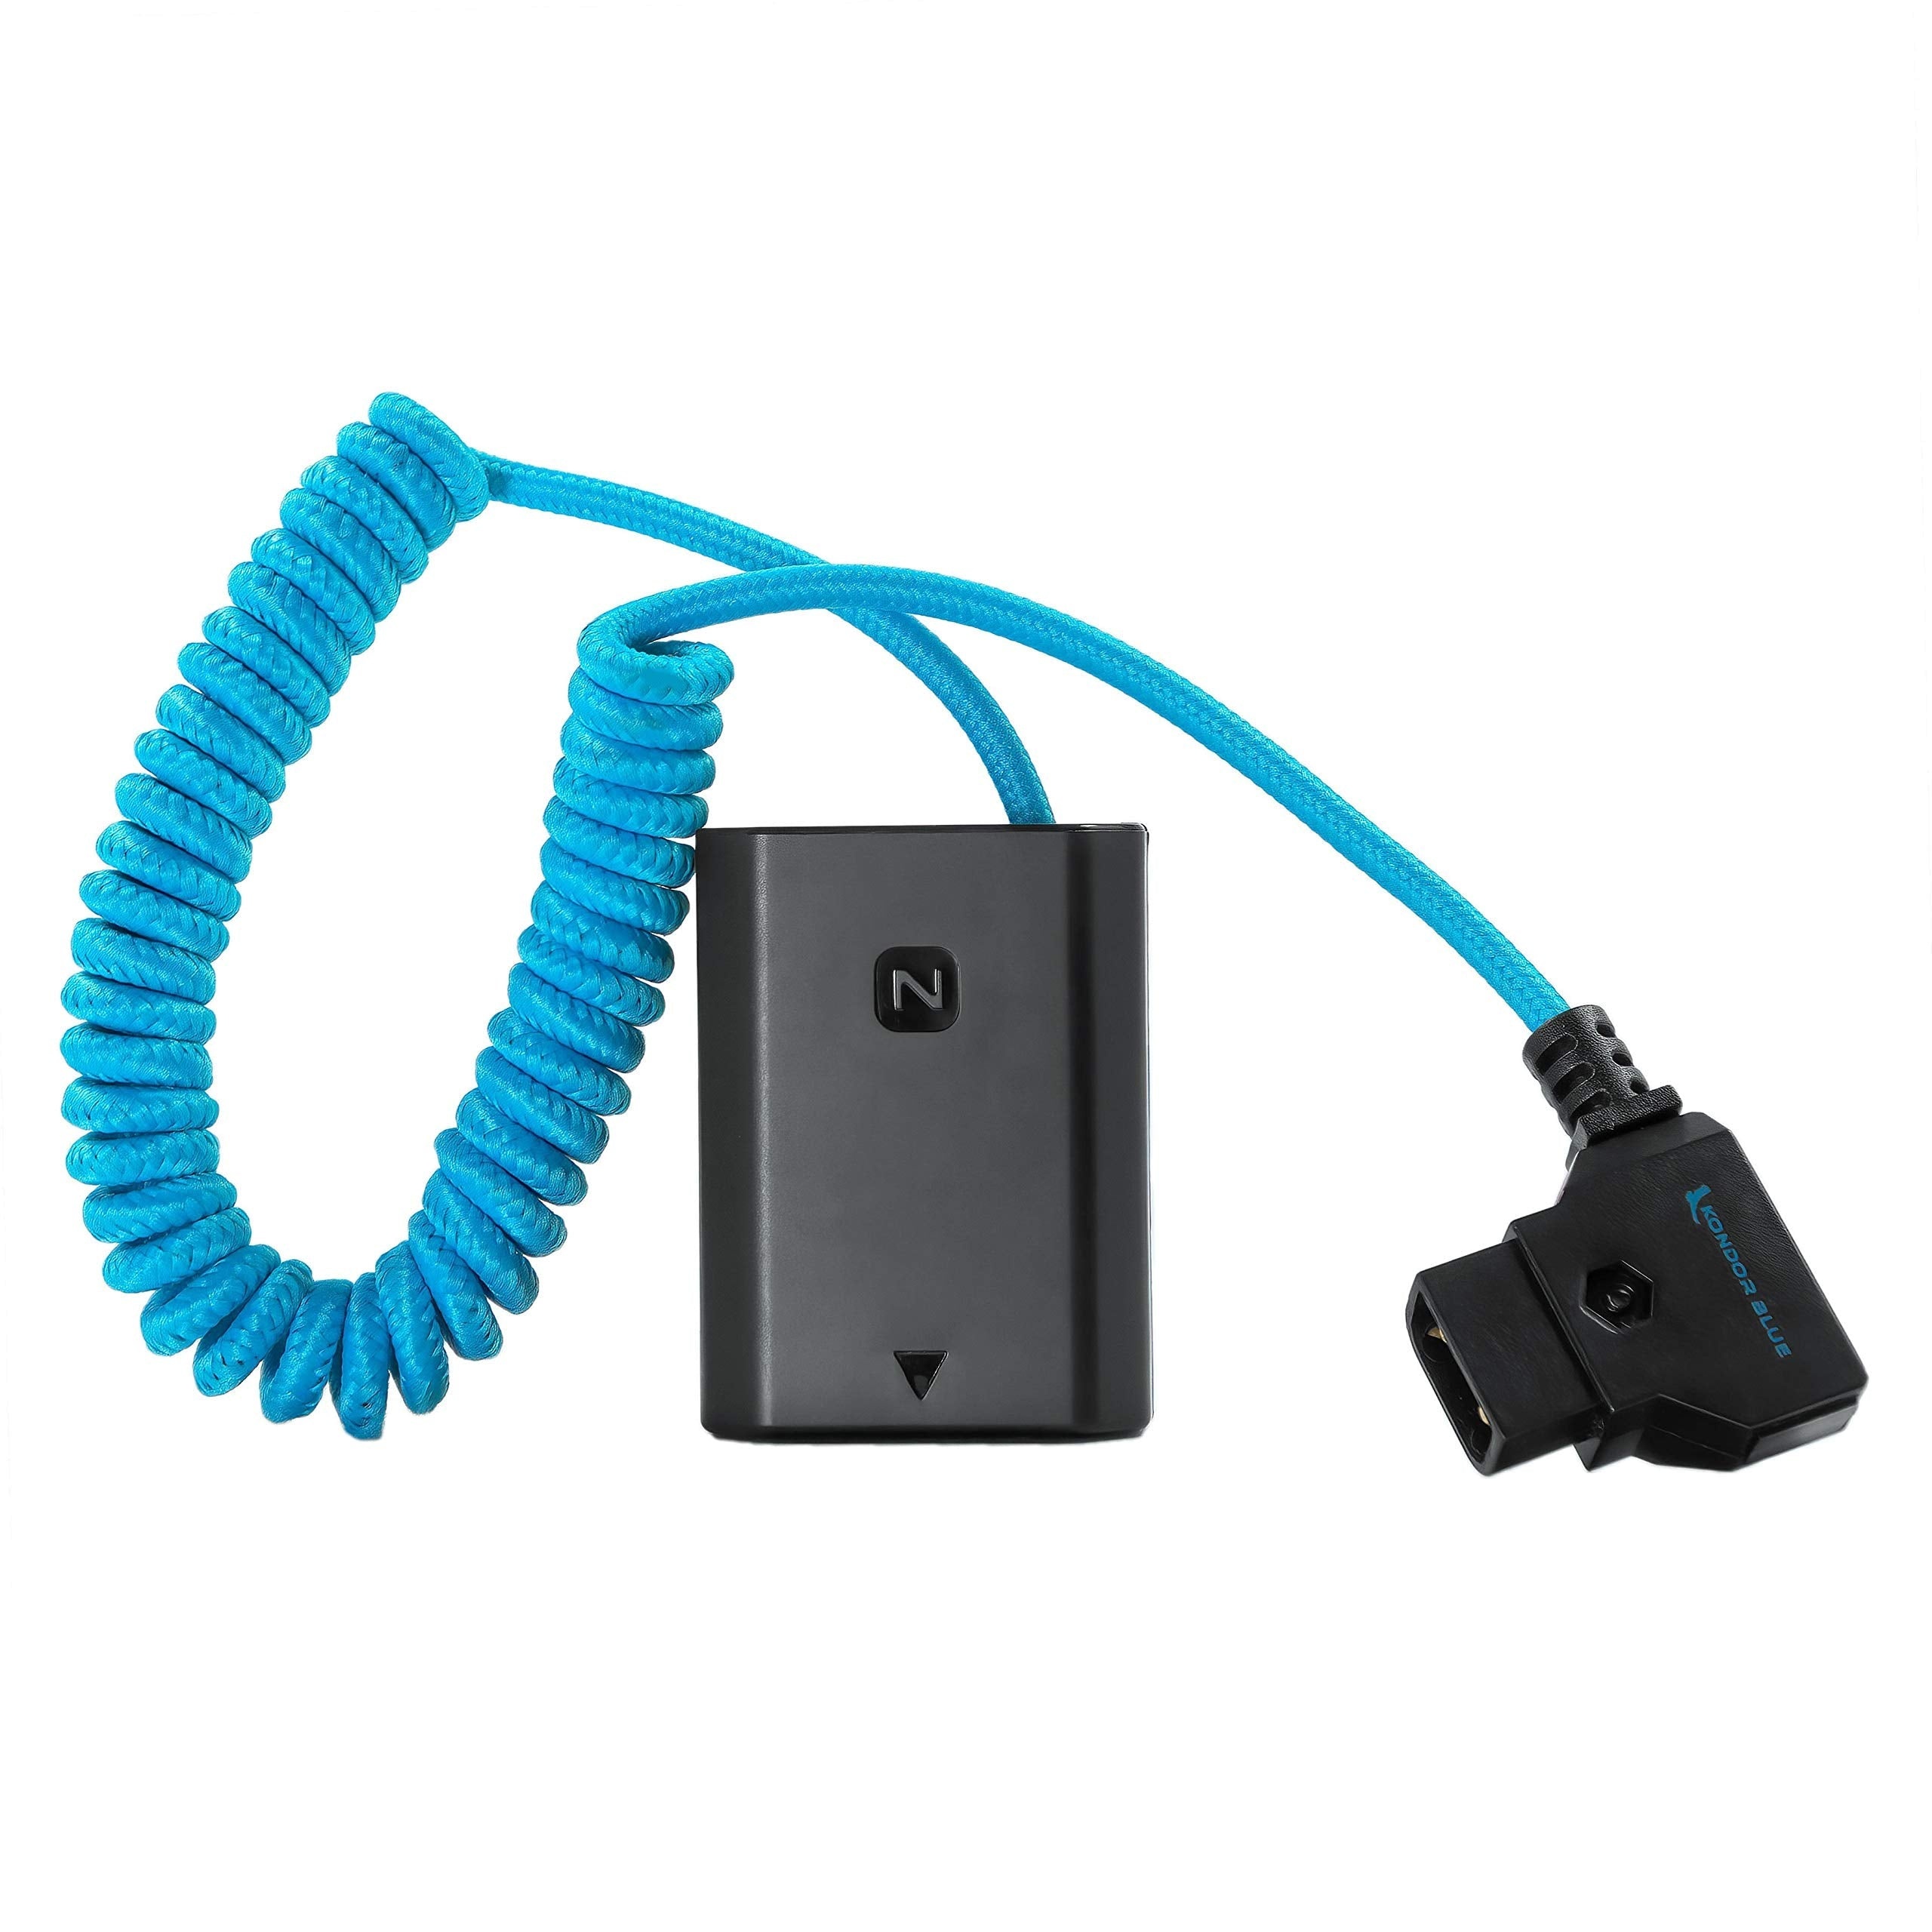
Kondor Blue D-Tap to NP-FZ100 Coiled Dummy Battery Cable for Sony a7S III/a7 IV, Blue
Kondor Blue D-Tap to NP-FZ100 Coiled Dummy Battery Cable for Sony a7S III/a7 IV, Blue For Sony Alpha a9 II, a9, a7R IV, a7R III, a7 III, a7S III and a6600 Cameras. Key Features Connect D-Tap Sources to Your Sony Camera D-Tap to Dummy Battery Connectivity 16" Contracted Length 36" Extended Length Input Voltage: 12V - 17V;Output Voltage: 8V (Regulated); Output Current: 2A This D-Tap To Sony a7S III Dummy Battery NP-FZ100 Cable allows you to power the Sony a7S III series cameras from any power source with a D-Tap input. When relaxed, the cable is 16" long and can be easily managed, and it stretches to 36" long when you need the additional length. It supports an input voltage range of 10 to 18V, and it outputs a power-regulated 8V. The power regulator is neatly tucked away in the dummy battery, so it doesn't interfere with the cable. Product Features Connect D-Tap Sources to Your Sony Camera D-Tap to Dummy Battery Connectivity KONDOR BLUE | LIFETIME WARRANTY
Brand: KONDOR BLUE
Category: Cameras & Optics > Camera & Optic Accessories > Camera & Optic Replacement Cables